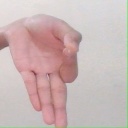
अक्षर: ज्ञ